Laminar–turbulent transition

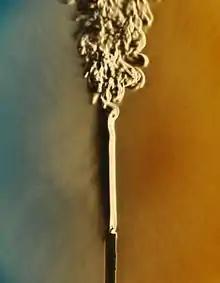
The plume from an ordinary candle transitions from laminar to turbulent flow in this Schlieren photograph.

In fluid dynamics, the process of a laminar flow becoming turbulent is known as laminar–turbulent transition. The main parameter characterizing transition is the Reynolds number.